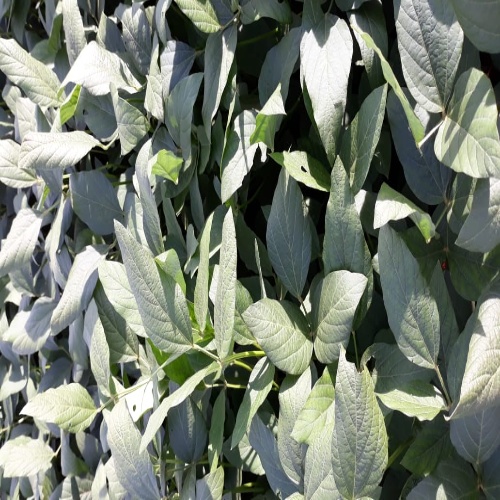
Label: Diabrotica_speciosa